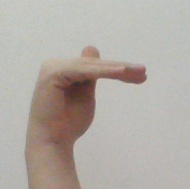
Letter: khaa